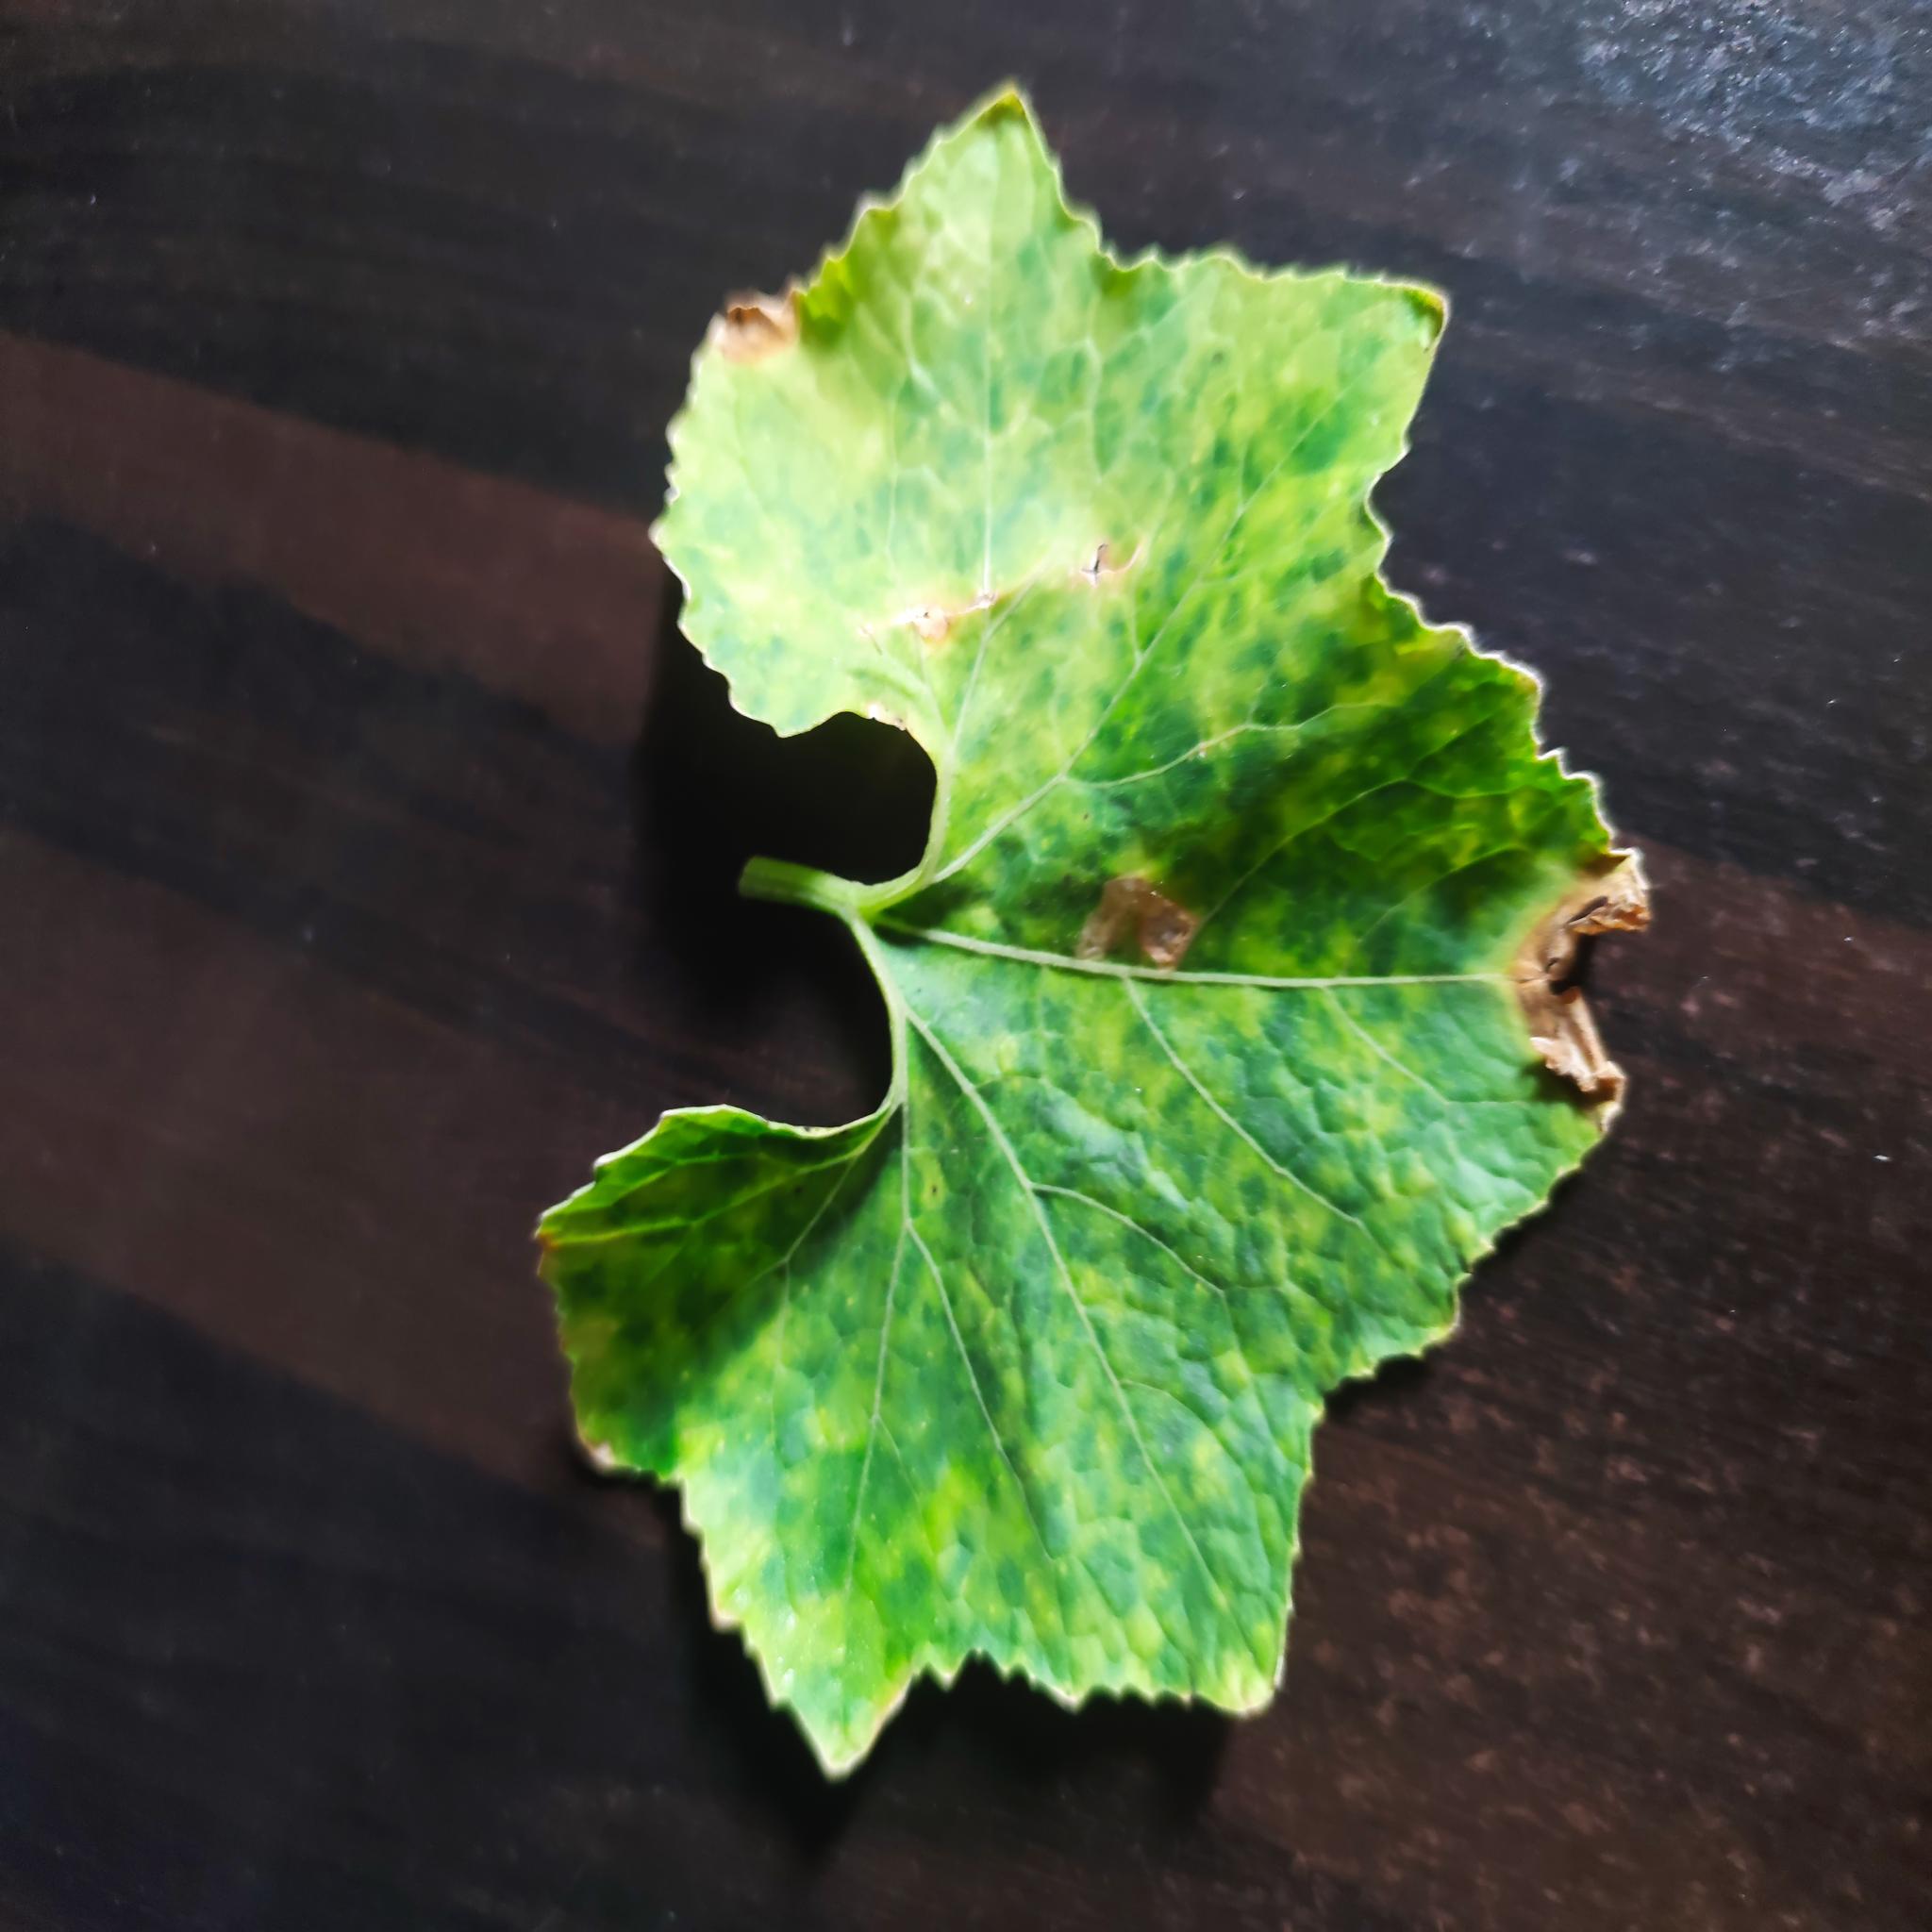
Label: Downy mildew